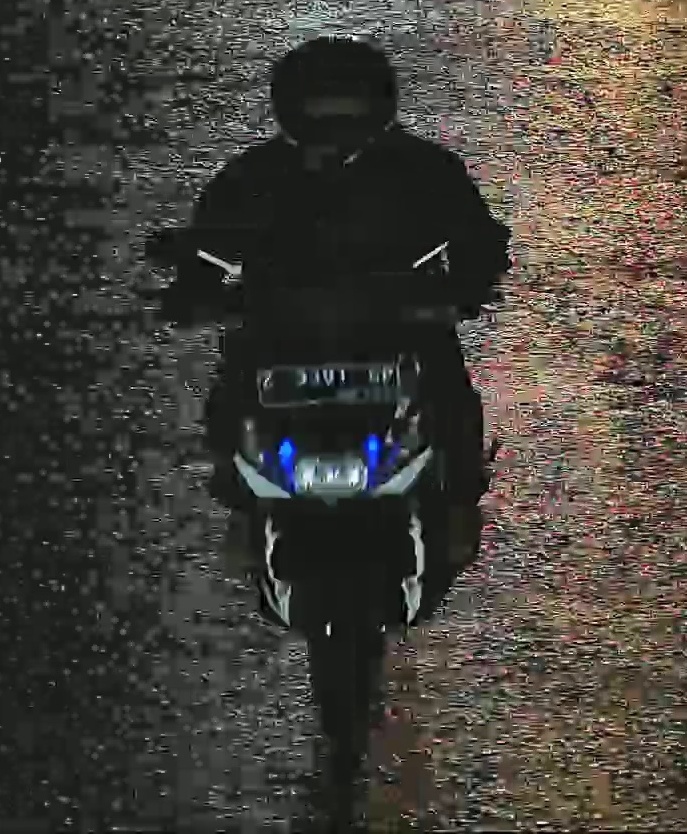
person-with-helmet: 1
person-without-helmet: 0